Karl Urban (aviator)

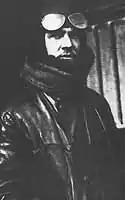

Karl Urban (29 December 1894 – 12 July 1918) was an Austro-Hungarian World War I flying ace credited with five aerial victories.